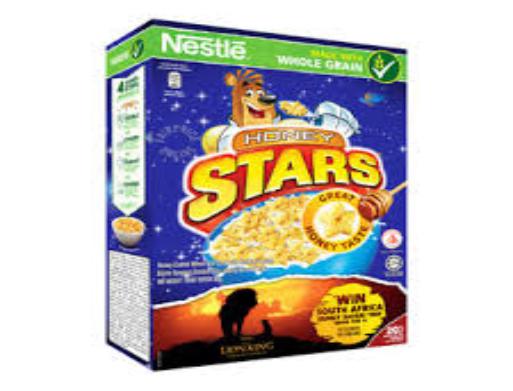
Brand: Honey Stars
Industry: Food